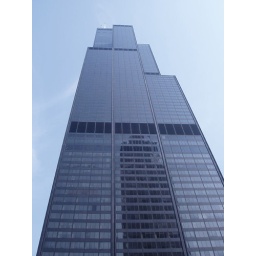
John Hancock centre - second highest building in Chicago after the Sears tower